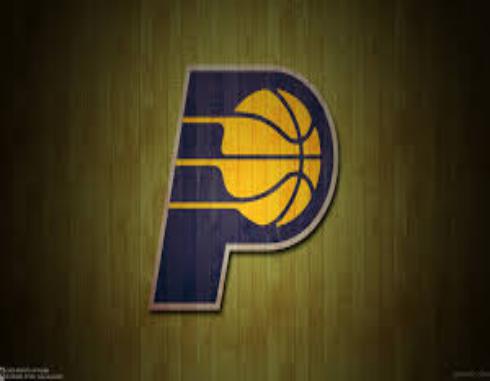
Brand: Indiana
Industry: Others